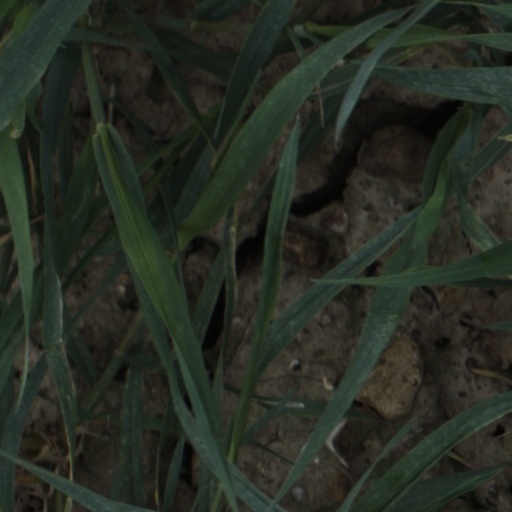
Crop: wheat